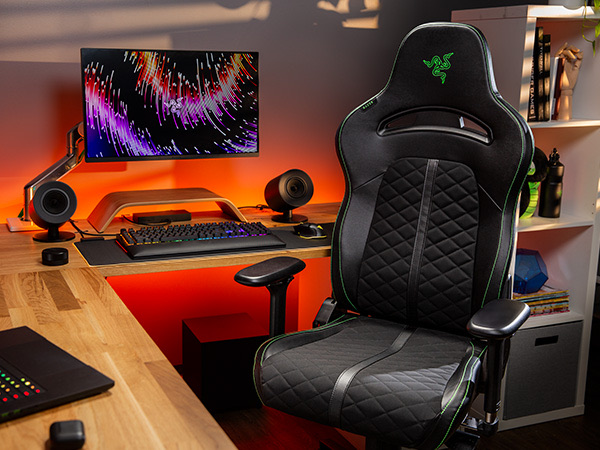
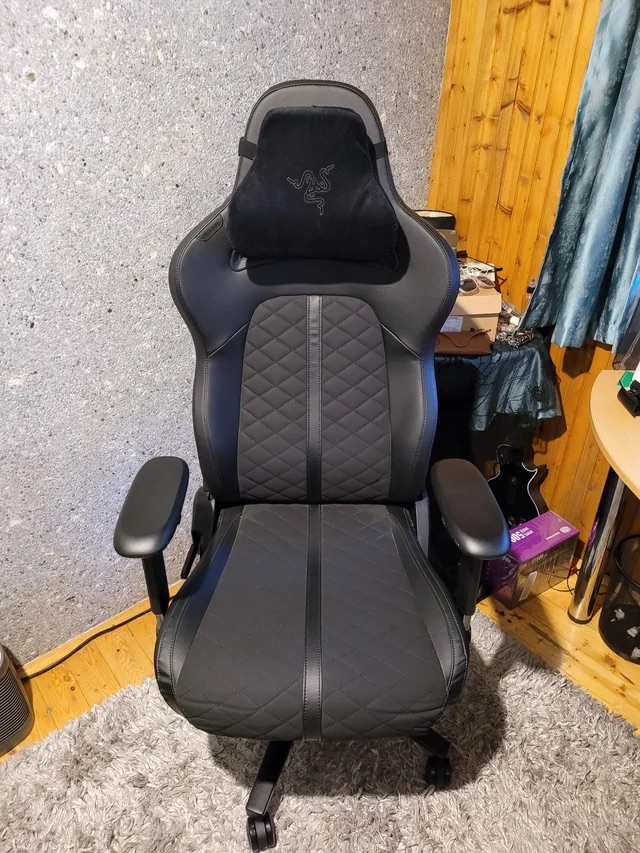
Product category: items_chair
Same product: yes